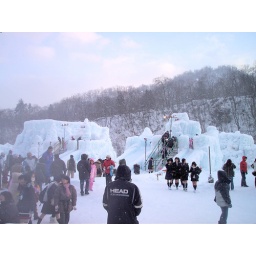
Unbelievable! School girls were walking around with bare legs in such a freezing air.